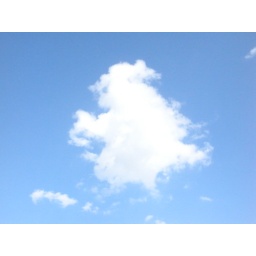
beautiful white cumulus cloud in the big blue sky over georgia.